Harness racing in Finland

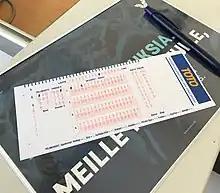
Veikkaus TOTO Lottery coupon

Harness racing in Finland developed from the practise of racing back home from church, and was a popular traditional recreational activity among farmers. The first organised race was held in Turku in 1817. In the 20th century, as mechanisation of agriculture in Finland reduced the need for farm horses, harness racing also started to decline. By the end of the 1950s, there were only half as many local races as had been held during the peak of harness racing's popularity in earlier decades. Likewise, the number of Finnhorses plummeted, as it seemed horses had no role in modern society. Until 1959, only Finnhorses were allowed to be raced in Finland. However, at the beginning of the 1960s, harness racing with Parimutuel betting began to grow and was promoted as a new form of recreation for city-dwellers. New racetracks were built and old ones renovated, while the addition of imported trotter breeds added a new feeling to the events. Thus harness racing, previously a farmers' hobby, took on a more professional air as light trotting breeds used specifically for sport, such as the Orlov Trotter and Standardbred, were introduced. In 1965, the Finnish Parimutuel betting regulations were changed to increase the payout percentage. This further increased interest in betting, and increased betting in turn made it possible to arrange more heats with larger purses, giving race horse breeders greater opportunities and incentives. From the 1960s to the 1970s the number of harness racing spectators quintupled, and the Finnhorse established its new use as a harness racing horse.